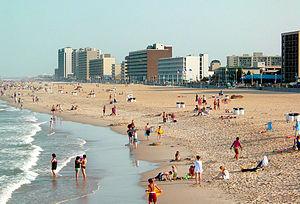
Virginia Beach est une ville indépendante américaine, station balnéaire et plus grande ville de l'État de Virginie en nombre d'habitants. Sa population s'élève à 437 994 habitants lors du recensement des États-Unis de 2010, estimée à 508 433 habitants en 2017. Il s'agit de la 39ᵉ ville la plus peuplée des États-Unis.